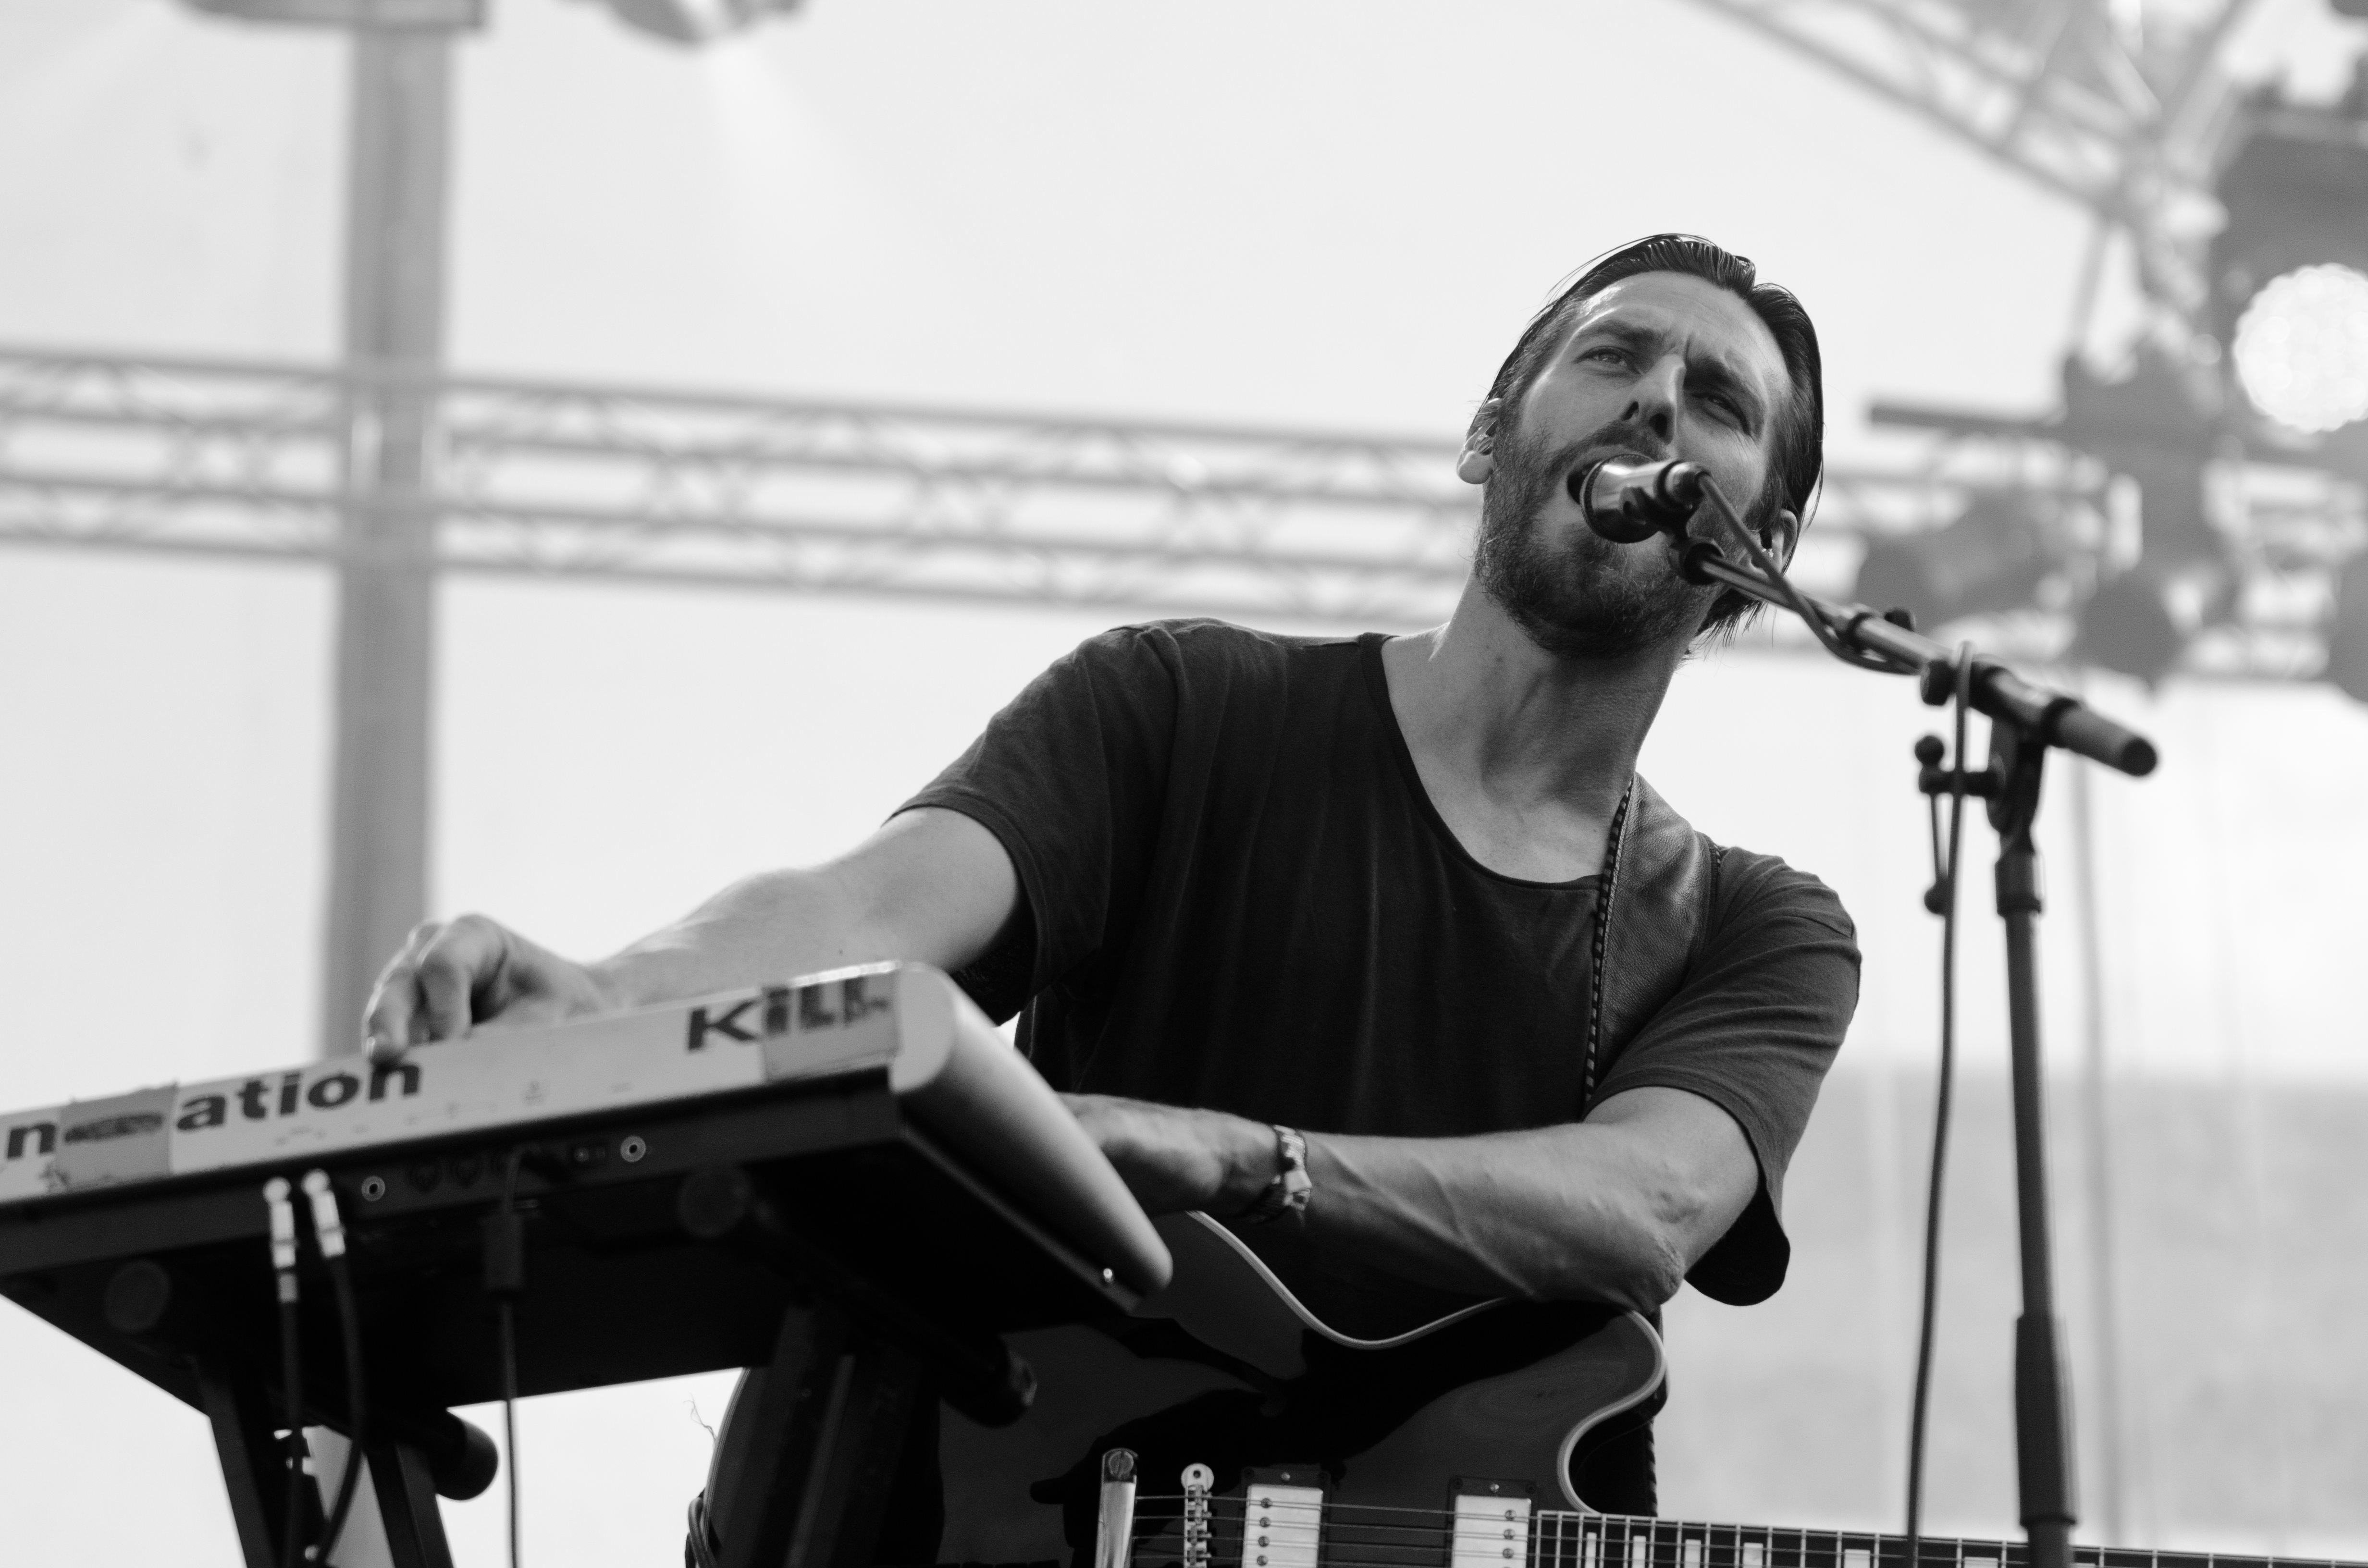
man, person, music, black and white, guitar, concert, microphone, musician, monochrome, musical instrument, performance, bassist, singing, guitarist, drummer, bass guitar, entertainment, singer songwriter, monochrome photography, keyboard player